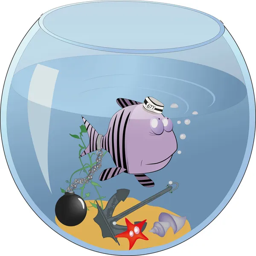
small fish concluded in an aquarium royalty free stock illustrations